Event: Nepal Earthquake
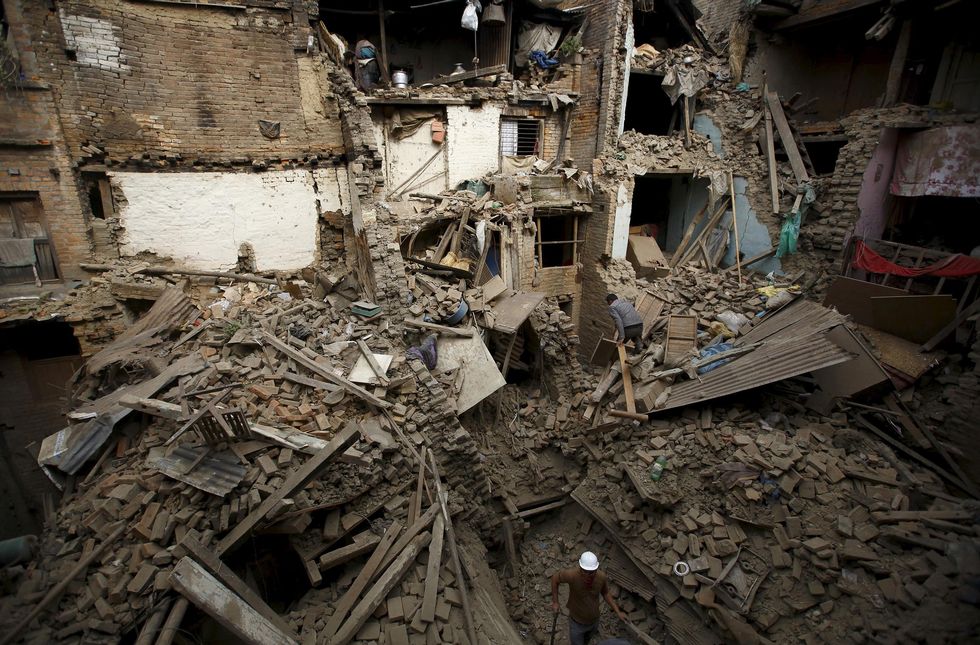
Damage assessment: damage